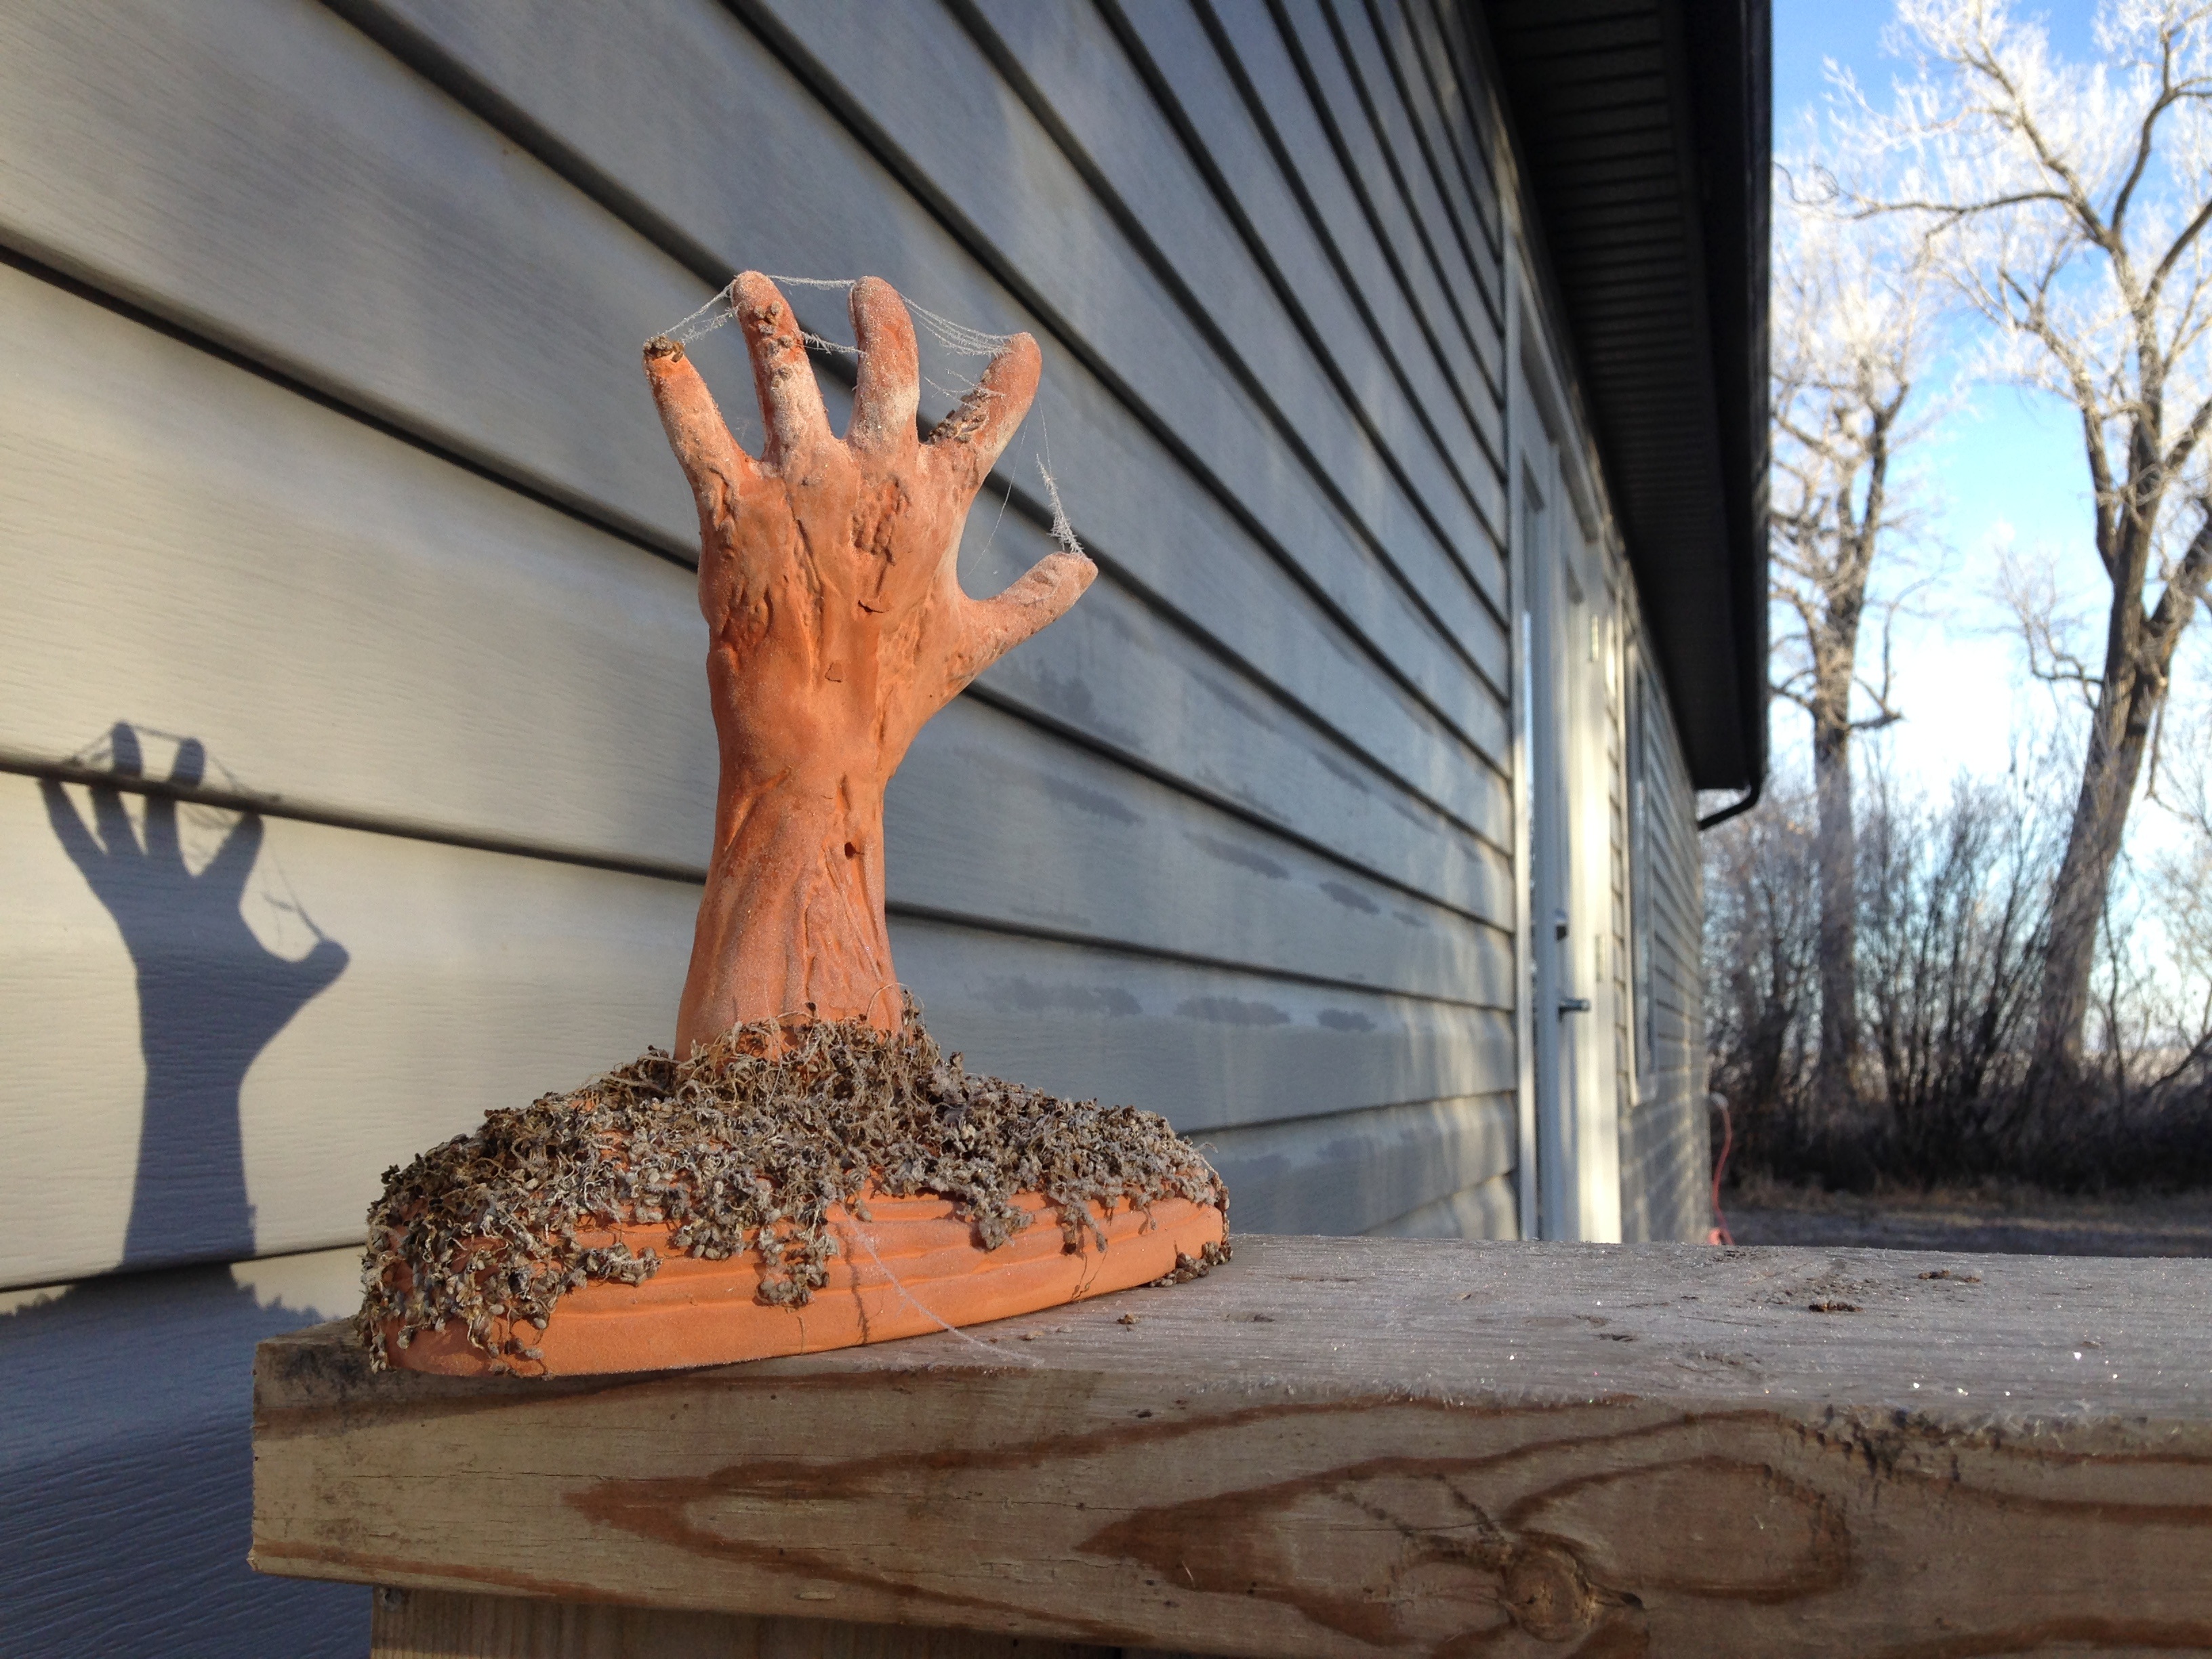
hand, winter, wood, frost, monument, statue, halloween, shadow, sculpture, art, zombie, mysterious, temple, frosted, tourist attraction, carving, mood, ancient history